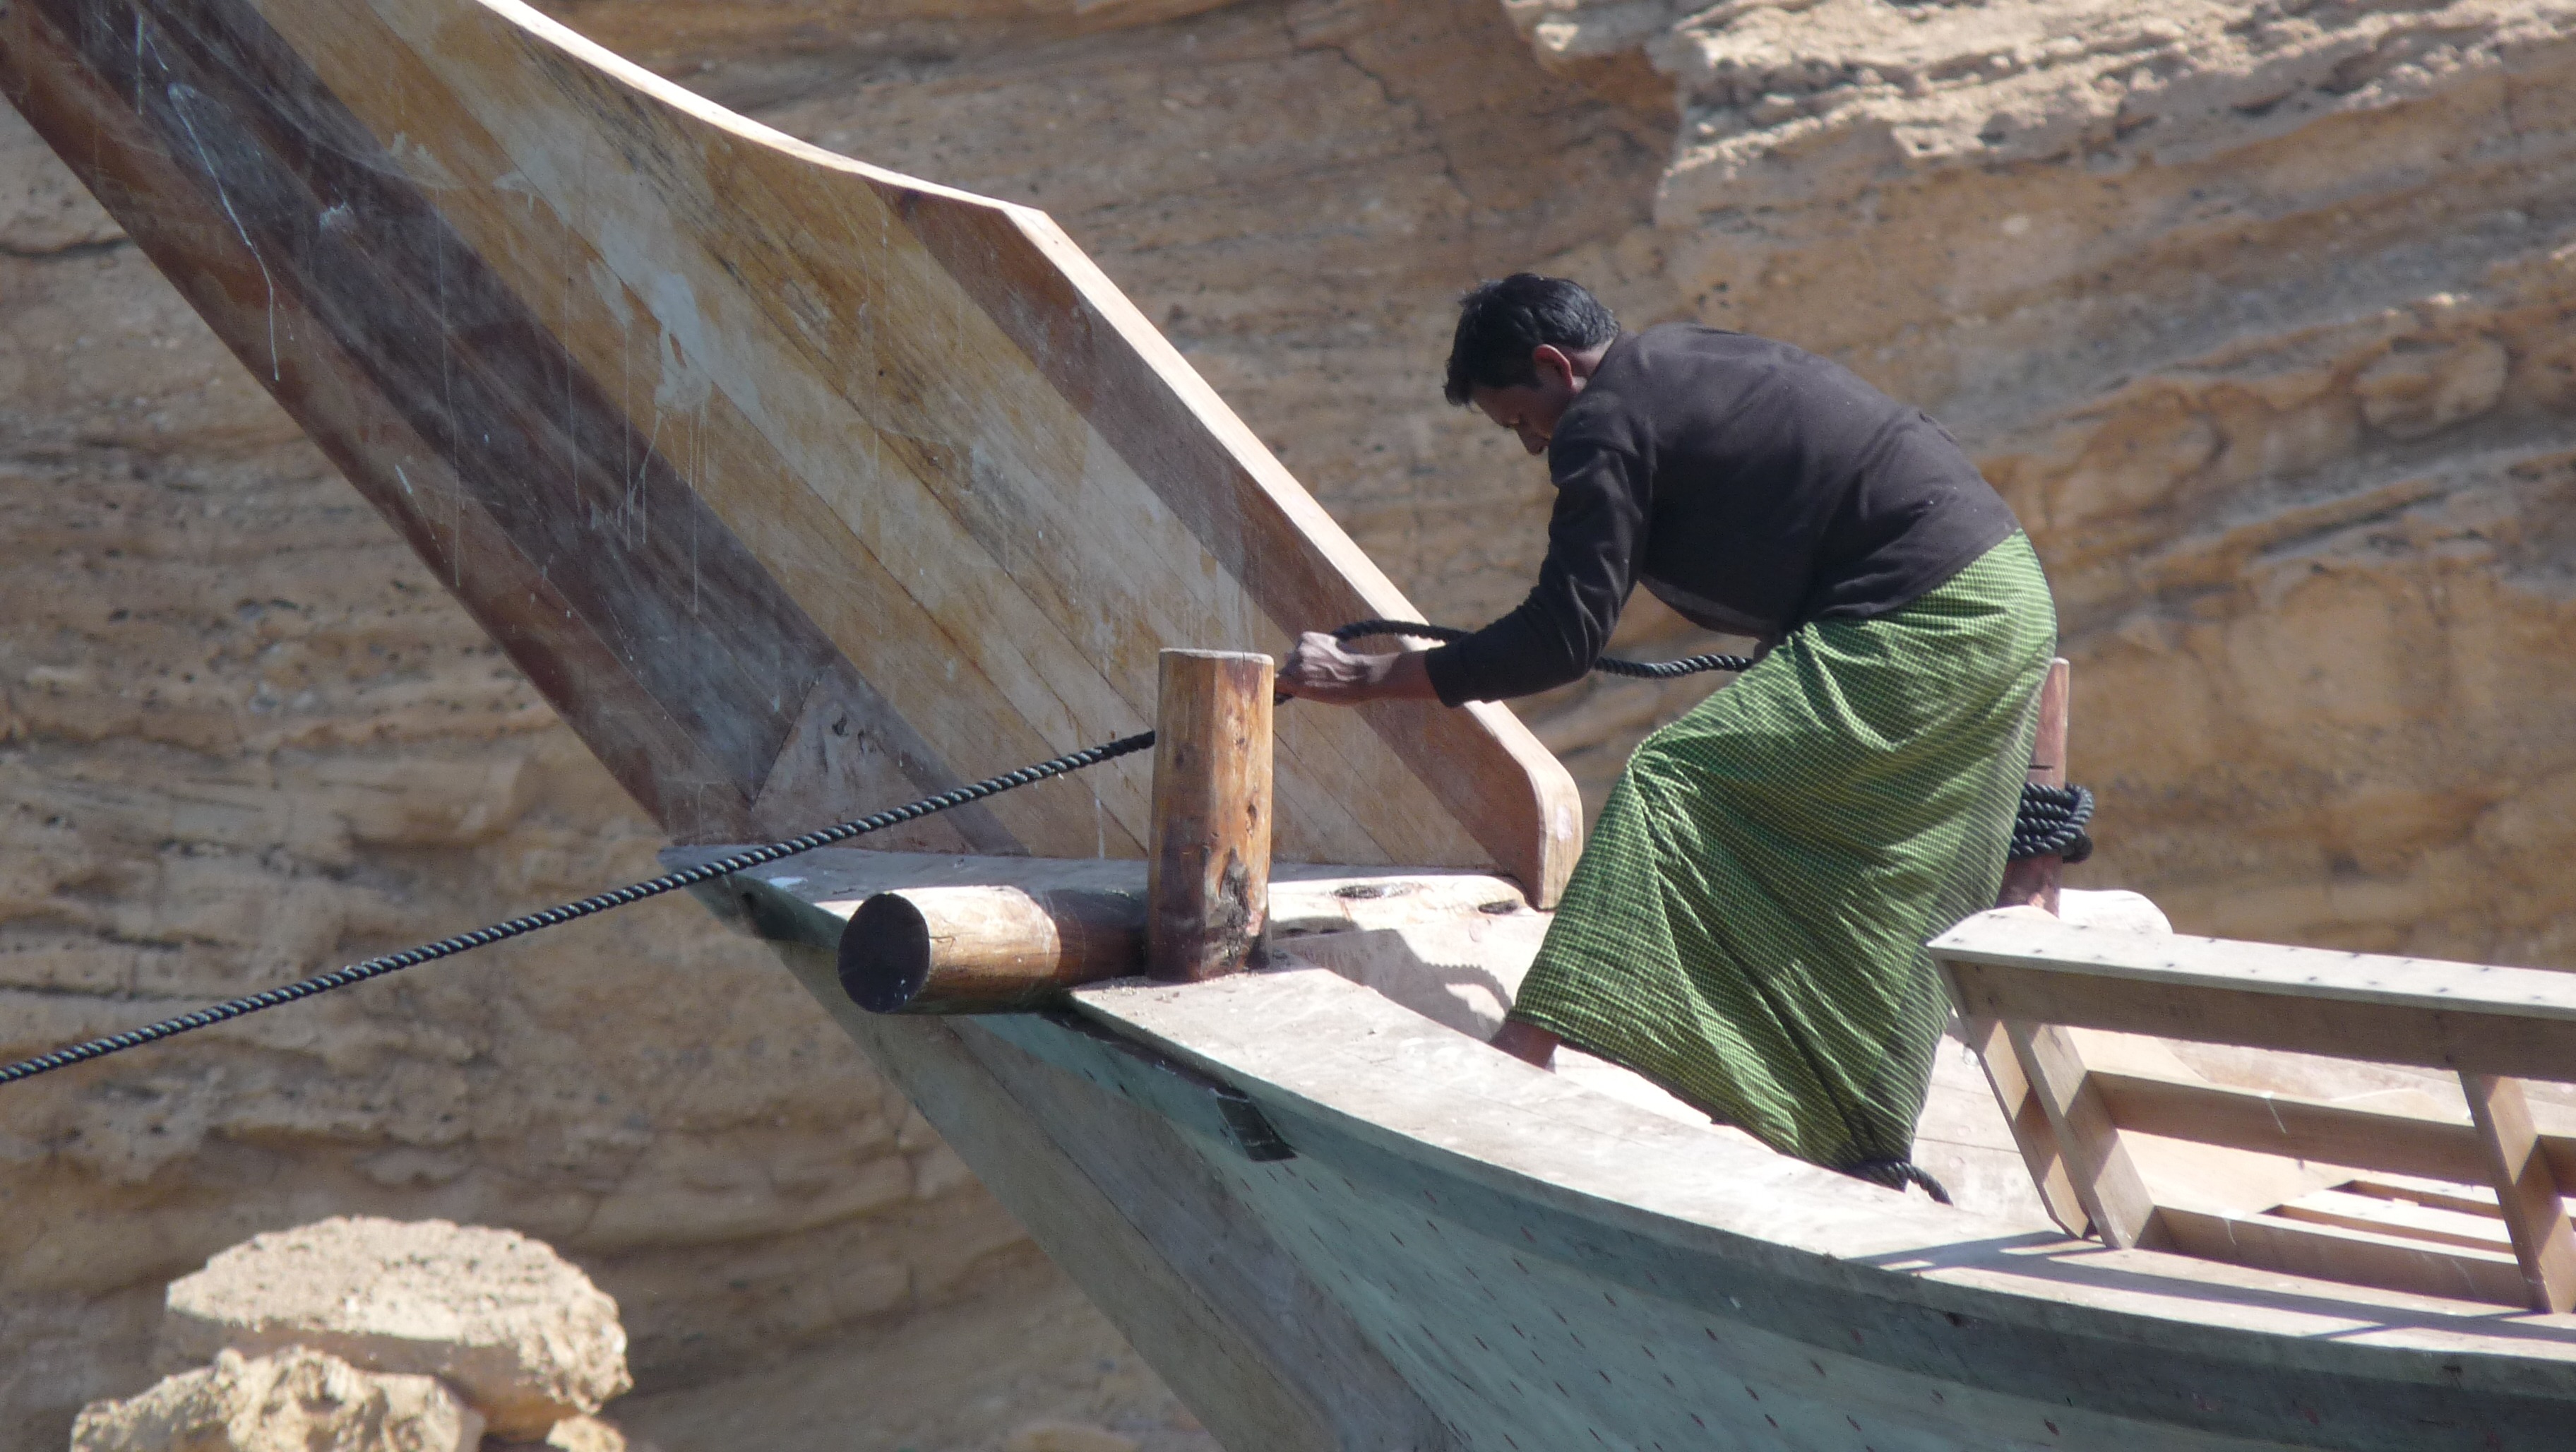
wood, roof, ship, material, oman, shipbuilding, clause